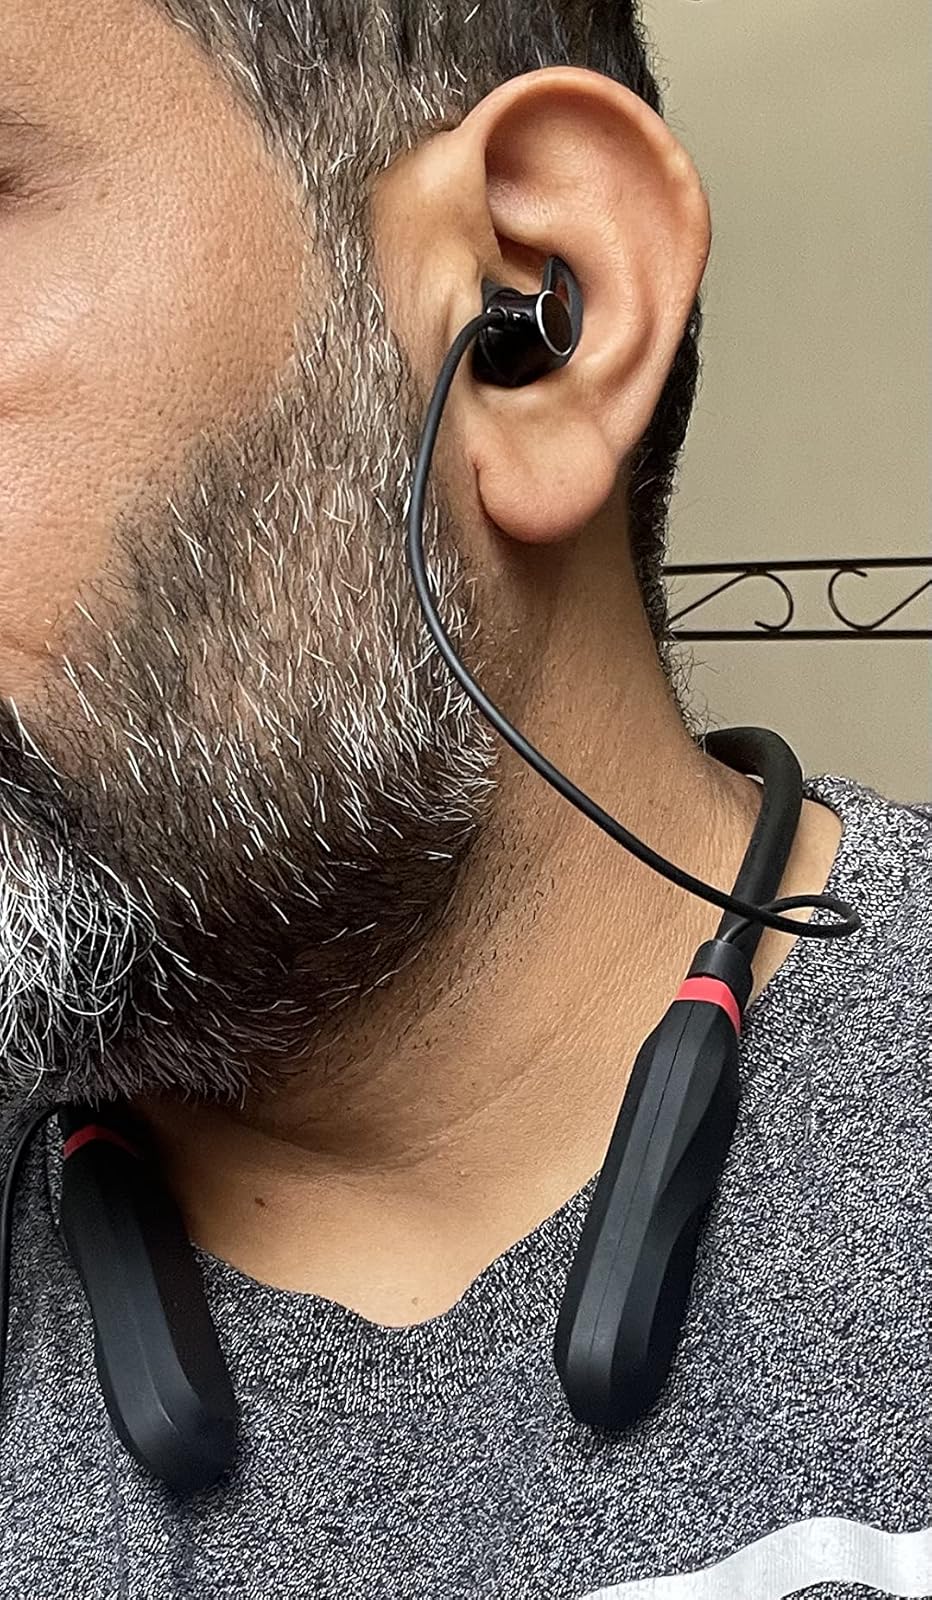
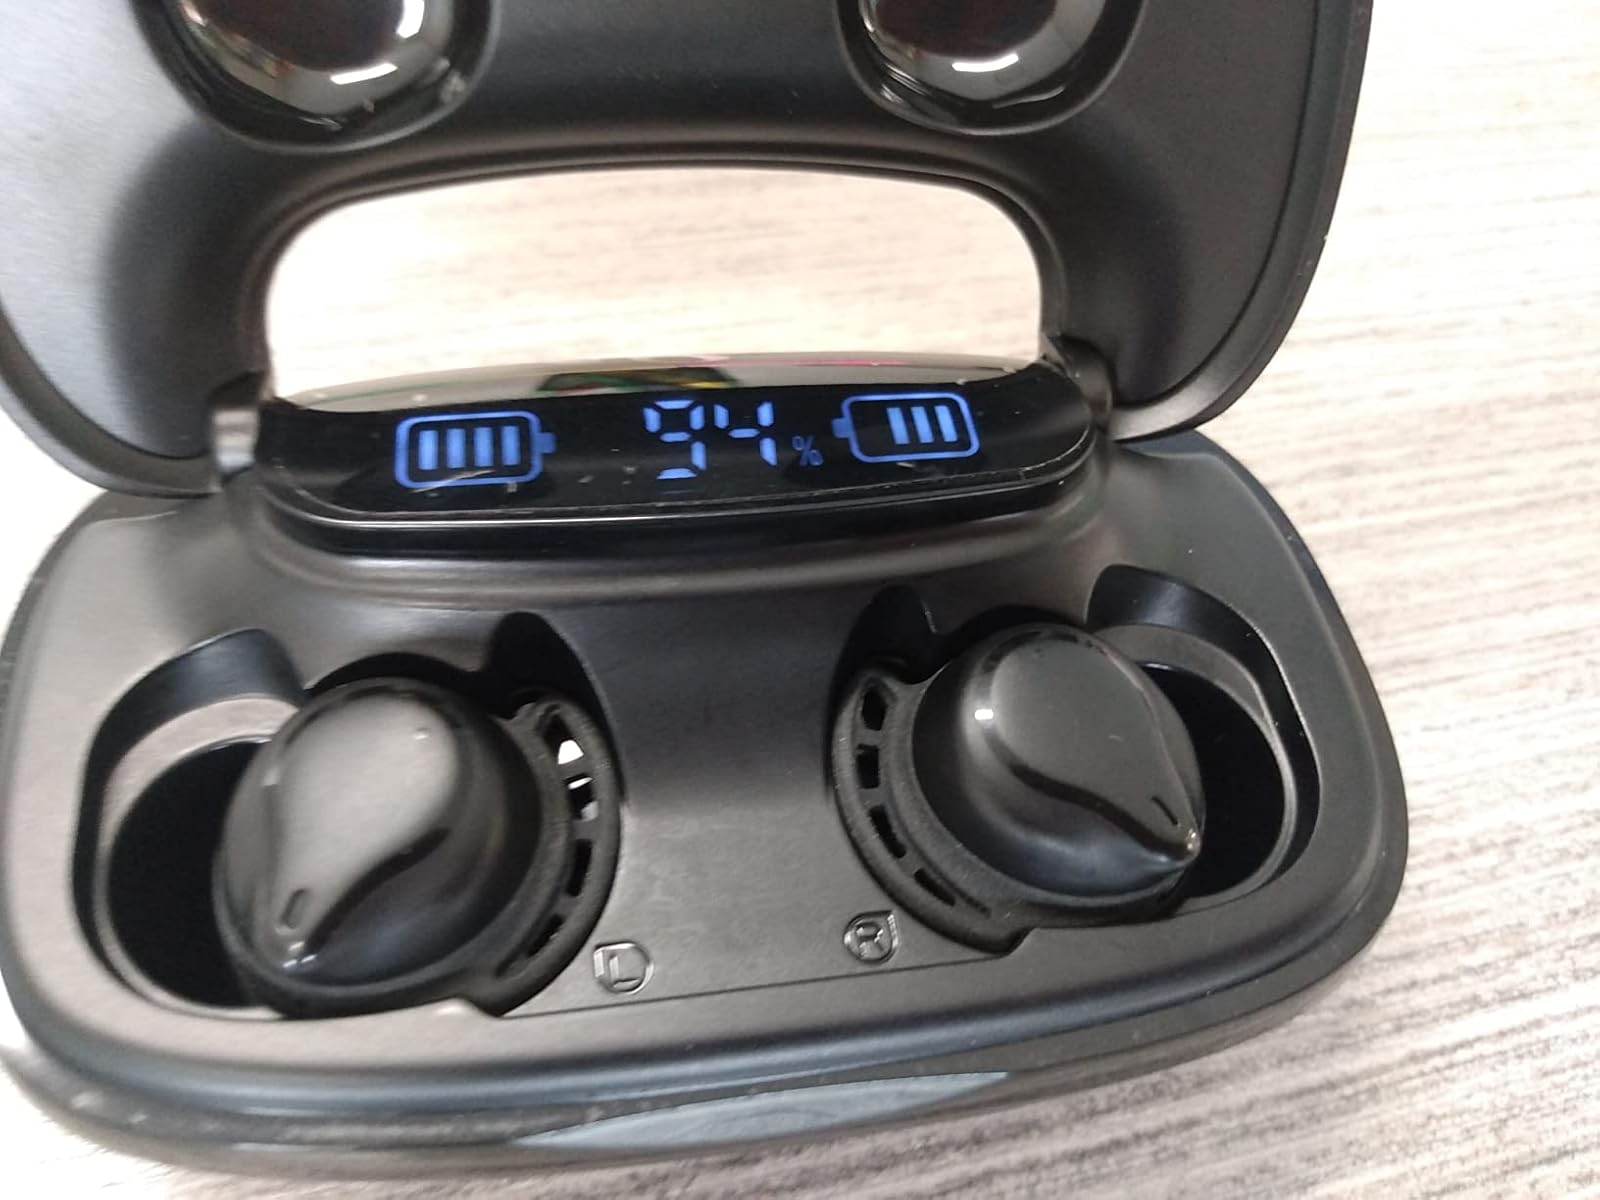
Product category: earbuds
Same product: no